Optimistic Tragedy (film)

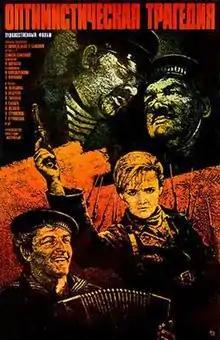
USSR film poster

Optimistic Tragedy (translit. "Optimisticheskaya tragediya") is a 1963 Soviet film directed by Samson Samsonov. It is based on the play "An Optimistic Tragedy" by Vsevolod Vishnevsky.